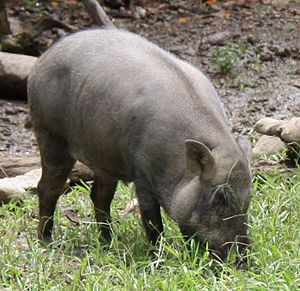
Vildsvin / Billeder
Vildsvinet er et parrettået hovdyr som tilhører svinefamilien. Arten regnes som tamsvinets vilde forfader. Vildsvinet er altædende og meget tilpasningsdygtigt. I Mellemeuropa stiger bestanden i øjeblikket, især på grund af øget dyrkning af majs, og vildsvinet indvandrer i stigende grad til beboede områder.